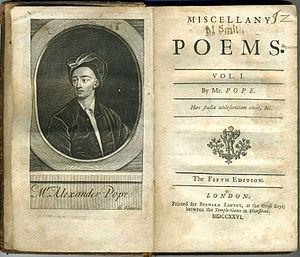
Mémoires de Barry Lyndon est à la fois une autobiographie fictive et un roman picaresque, historique, satirique et d'aventures de l'écrivain britannique William Makepeace Thackeray. Cette œuvre s'inspire en grande partie de la vie d'un personnage réel, l'aventurier irlandais Andrew Robinson Stoney. Elle est publiée en onze épisodes successifs par le Fraser's Magazine de janvier à décembre 1844, puis rééditée à New York en 1852 par D. Appleton & Co. et à Londres par Bradbury & Evans en 1856, cette fois sous le titre The Memoirs of Barry Lyndon, Esq., By Himself, qu'a choisi l'éditeur et que Thackeray n'apprécie pas particulièrement.